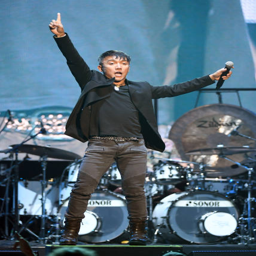
hard rock artist of hard rock artist performs during the first night of the band 's second - show residency .